Foreign relations of Uzbekistan

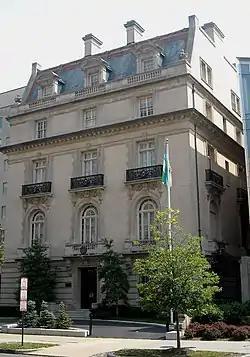
Embassy of Uzbekistan in Washington, D.C.

Turunen said that the visit went smoothly and that Uzbek Foreign Minister Vladimir Norov offered a warm reception. The EU delegation met with officials from the Justice Ministry, the Attorney General's office, and Uzbek parliament members. He stressed that the real issue for the EU was the Uzbek government's response to the Andijan massacre and human rights abuses. He said Russia-Uzbek relations and possible EU development of Uzbek energy reserves were not directly discussed but that EU investment might be possible in this area.